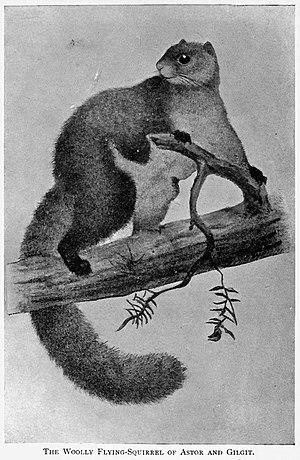
Eupetaurus cinereus est une espèce de rongeur que l'on rencontre au sud de l'Asie. C'est la seule espèce du genre Eupetaurus. Connu seulement grâce à des peaux collectées au Pakistan à la fin du XIXᵉ siècle jusqu'à ce que des spécimens vivants soient capturés dans les années 1990, c'est ce que l'on nomme un taxon Lazare.